First Italian War of Independence

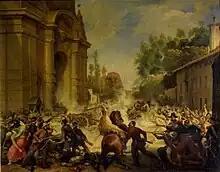
The expulsion of the Austrians from Bologna on 8 August 1848, as painted by Antonio Muzzi (1815–1894)

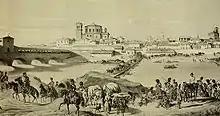
The Austrians crossing the Ticino at Pavia on 20 March 1849, to create a bridgehead for an invasion of the Kingdom of Sardinia.

The Piedmontese were closely followed by the Austrians all the way and on 4 August 1848, in the area to the south of Milan, on the road to Melegnano, Radetzky began what would prove to be the final attack of the first campaign. The Piedmontese at first made a successful stand near Ca' Verde and at Nosedo, but then were forced to retreat from Cascina Pismonte. The brigade of General Mario Broglia attempted a counterattack – in vain since Bava had already decided to withdraw to the fortifications.